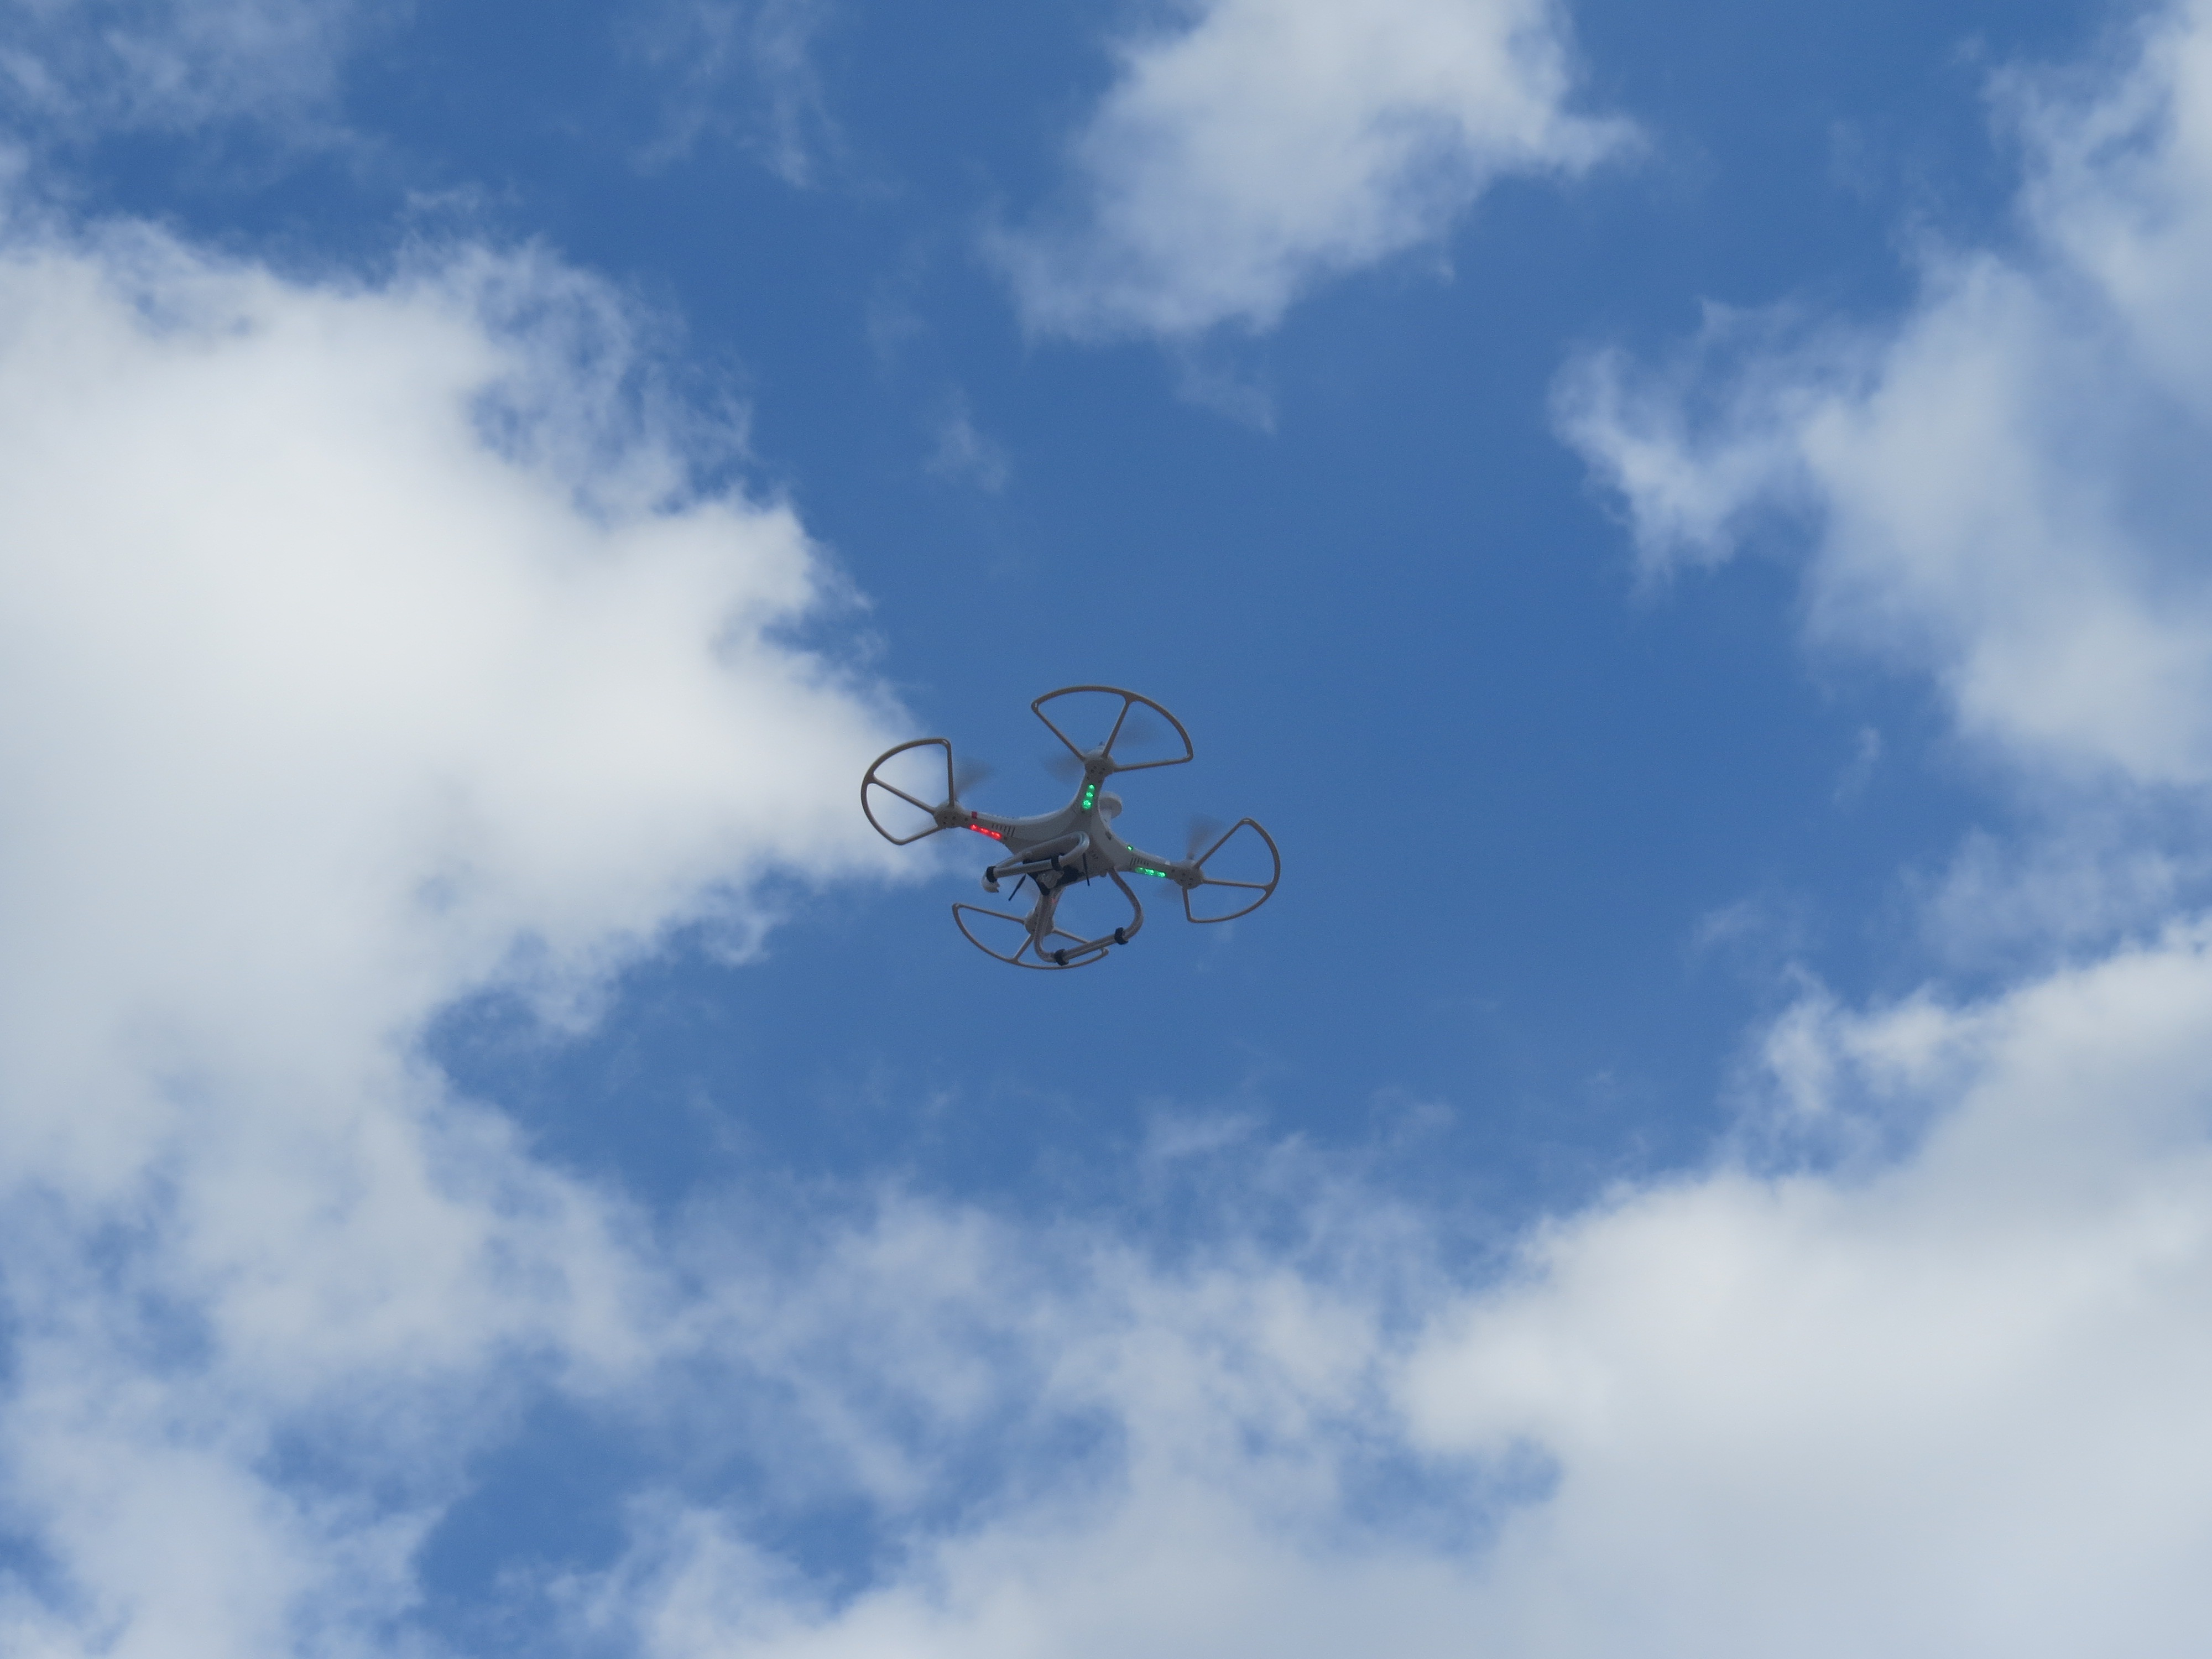
cloud, sky, flight, blue, extreme sport, drone, freestyle motocross, meteorological phenomenon, the drones, fly drones, mini drone, atmosphere of earth, bicycle motocross